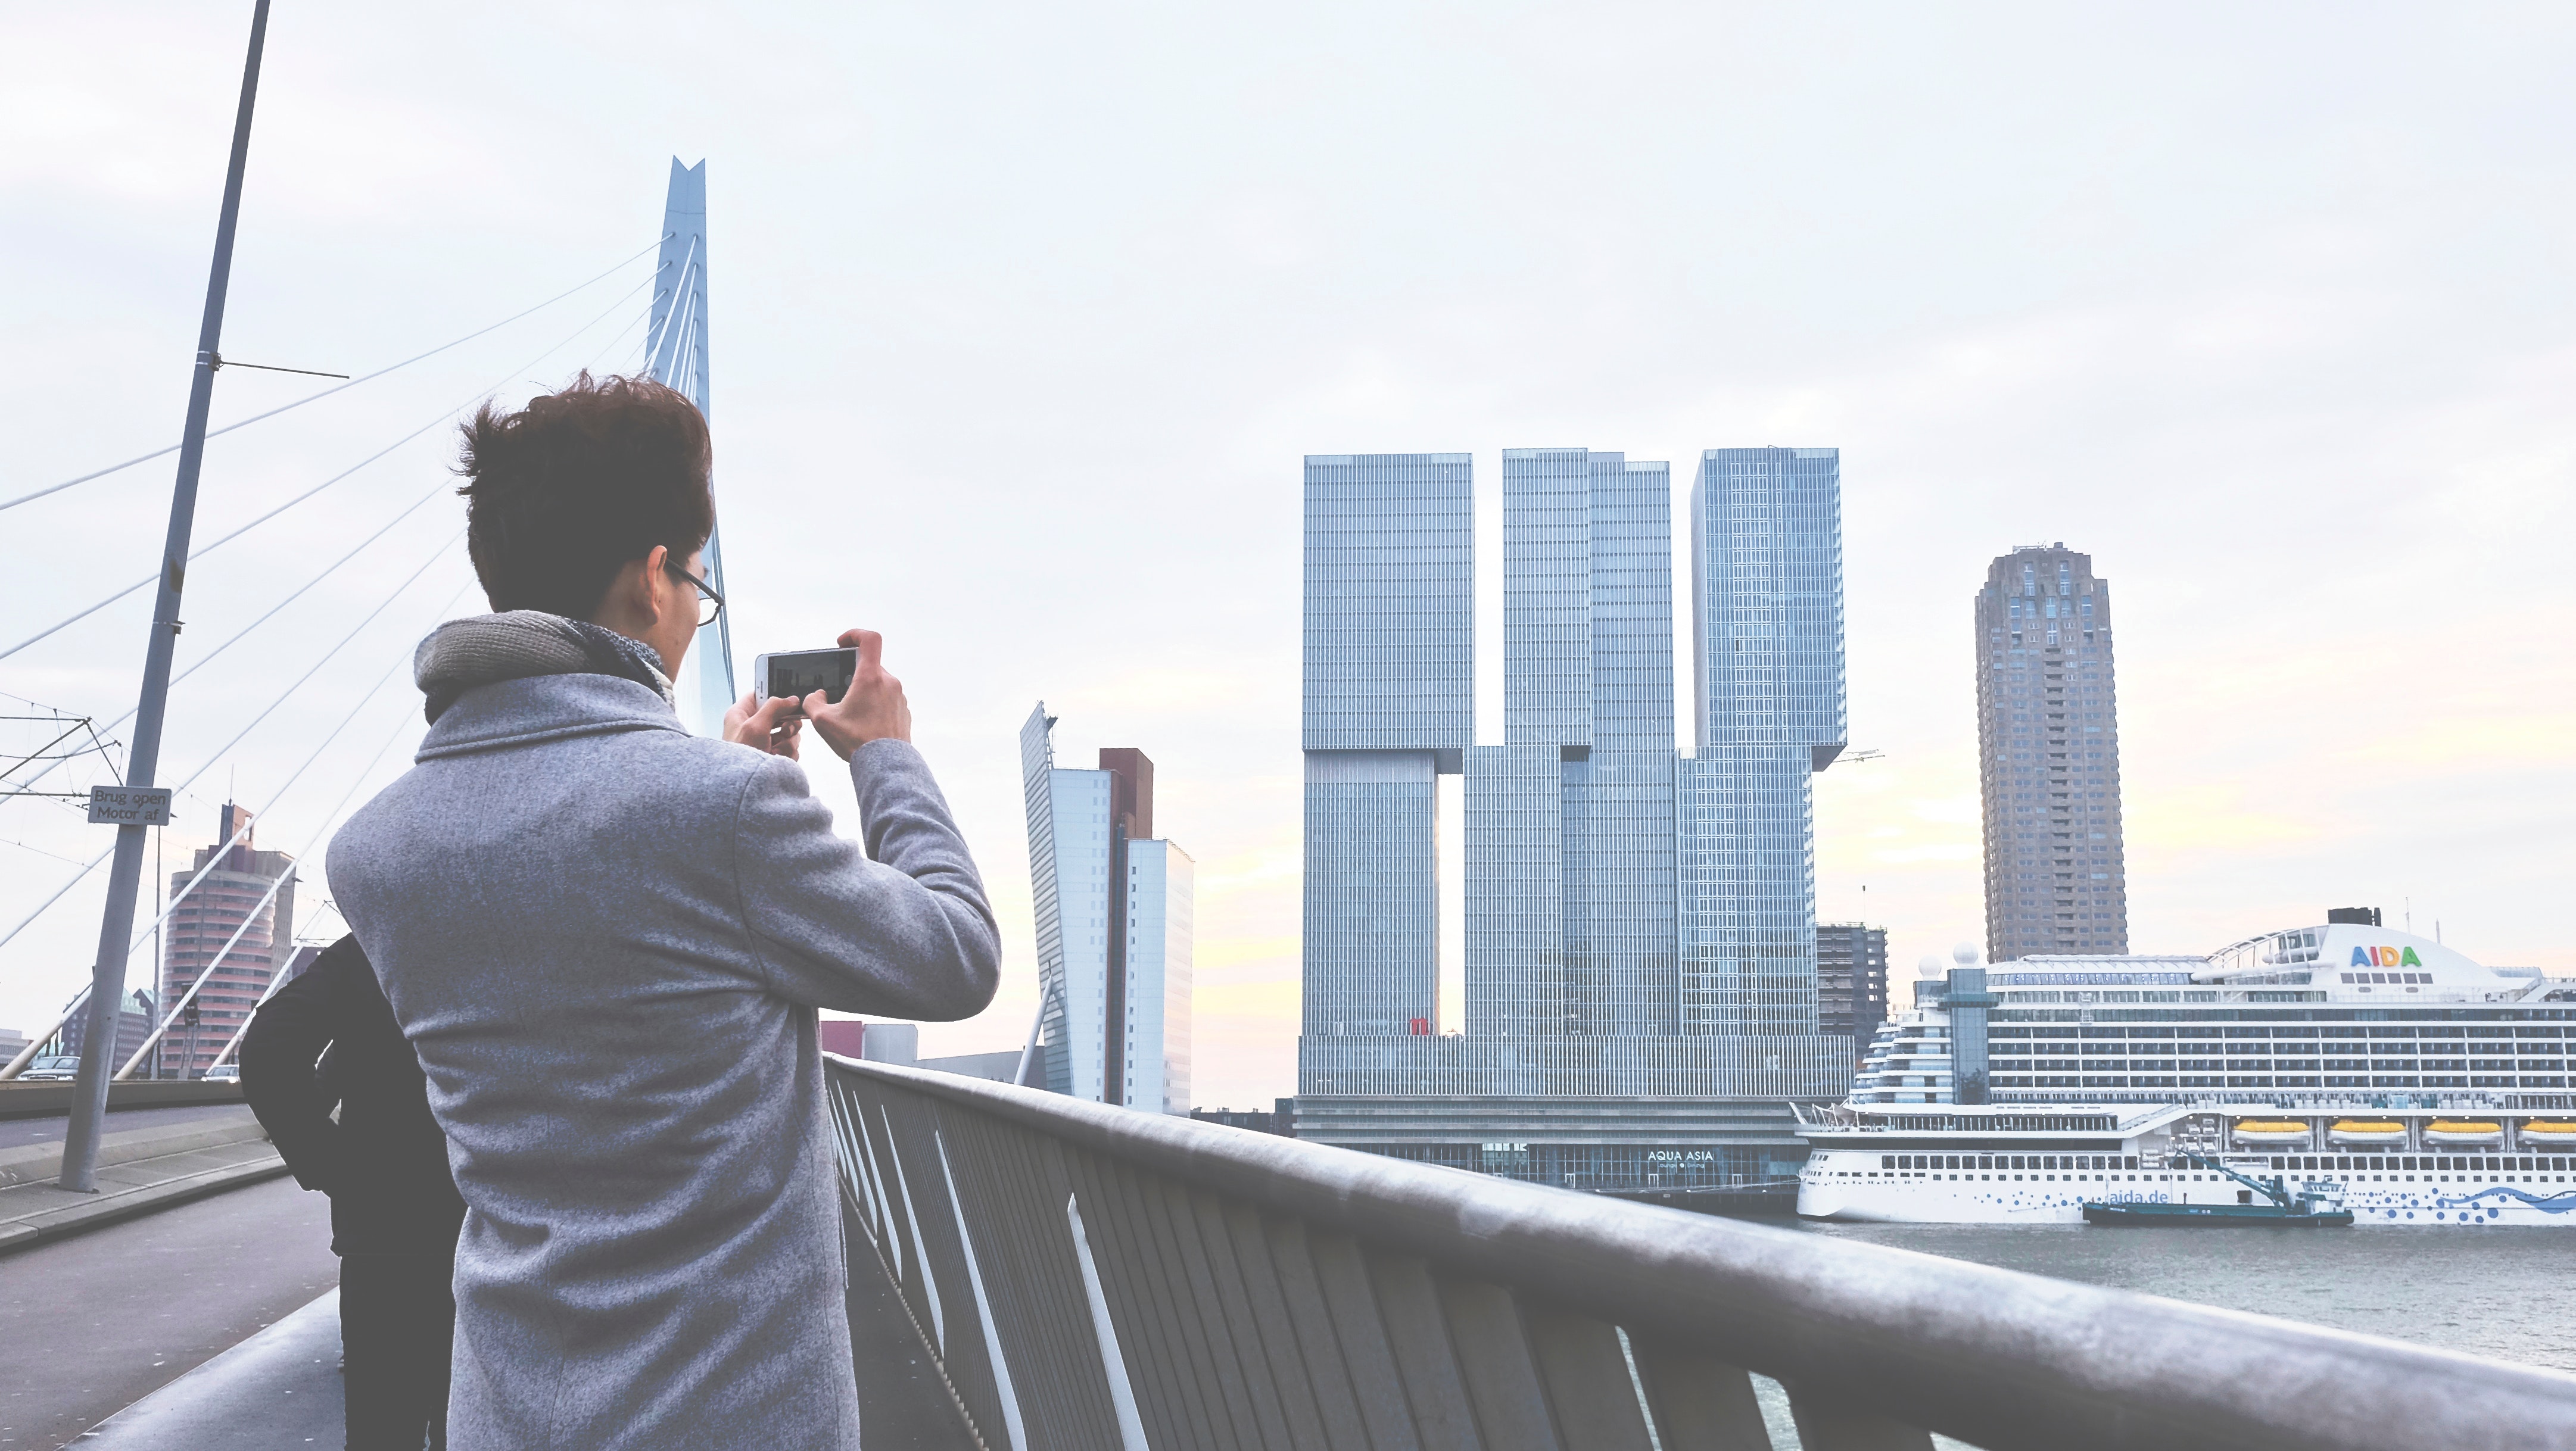
metropolitan area, urban area, daytime, skyscraper, city, atmospheric phenomenon, human settlement, metropolis, architecture, skyline, tower block, real estate, tourism, roof, tower, building, cityscape, travel, white collar worker, vacation, world, downtown